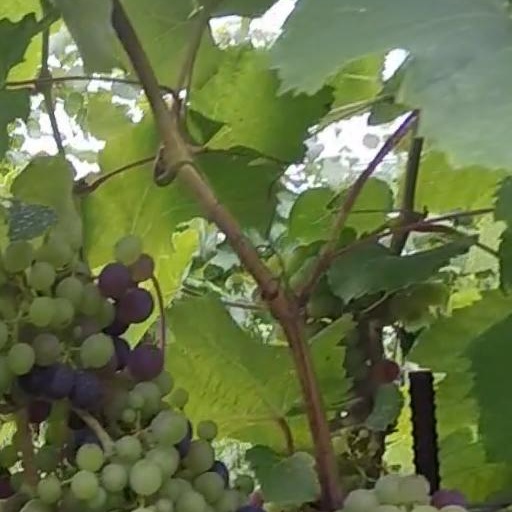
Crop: grape